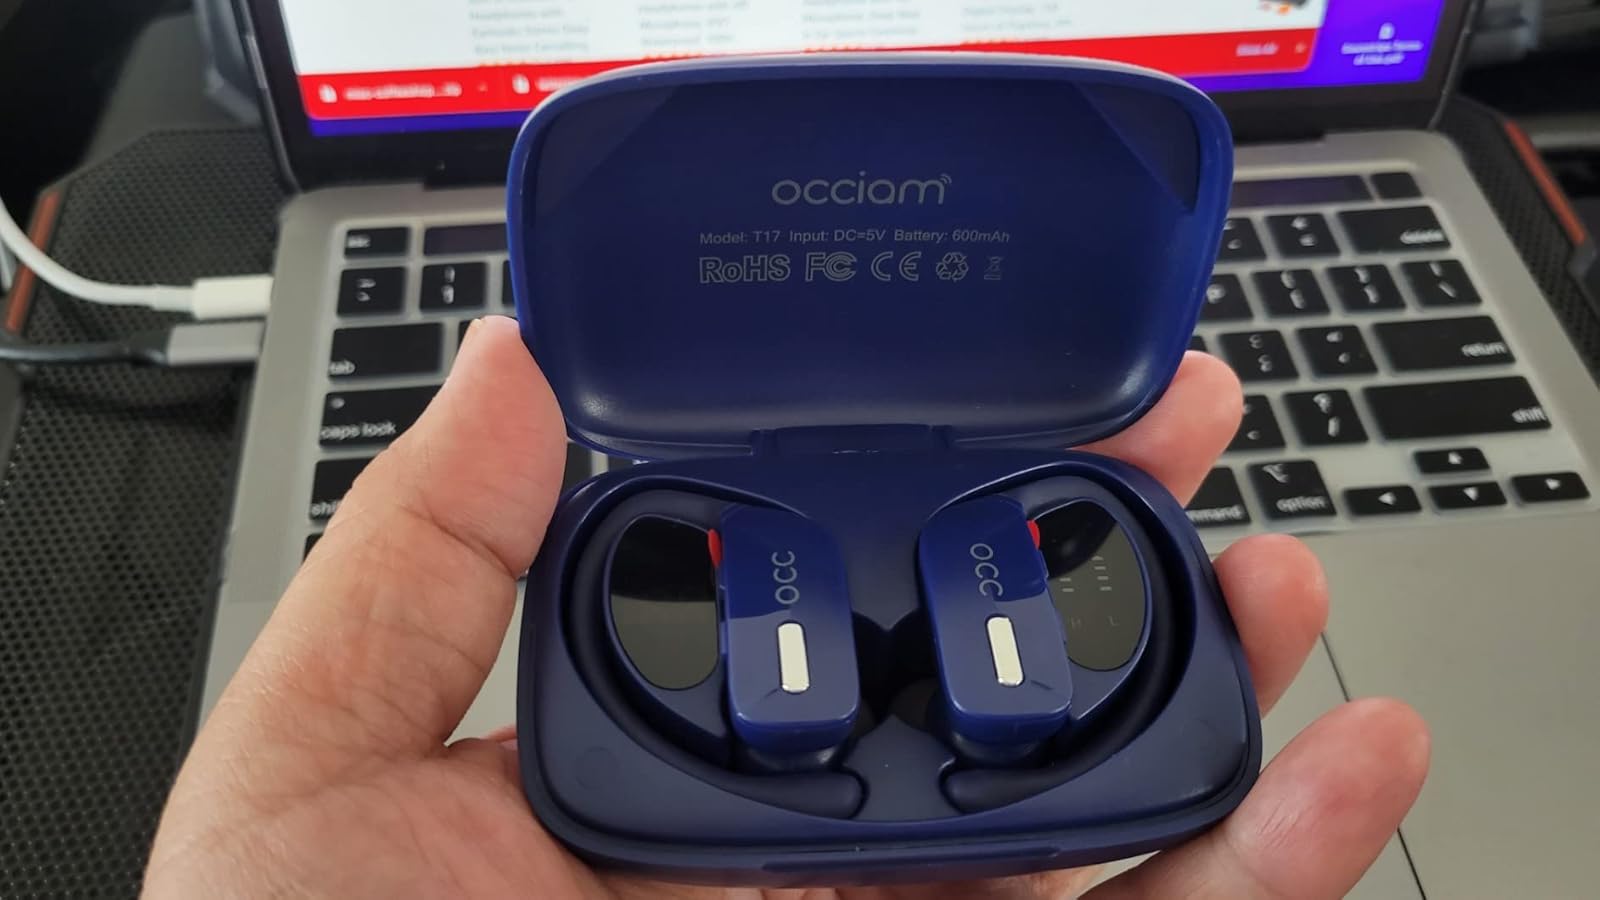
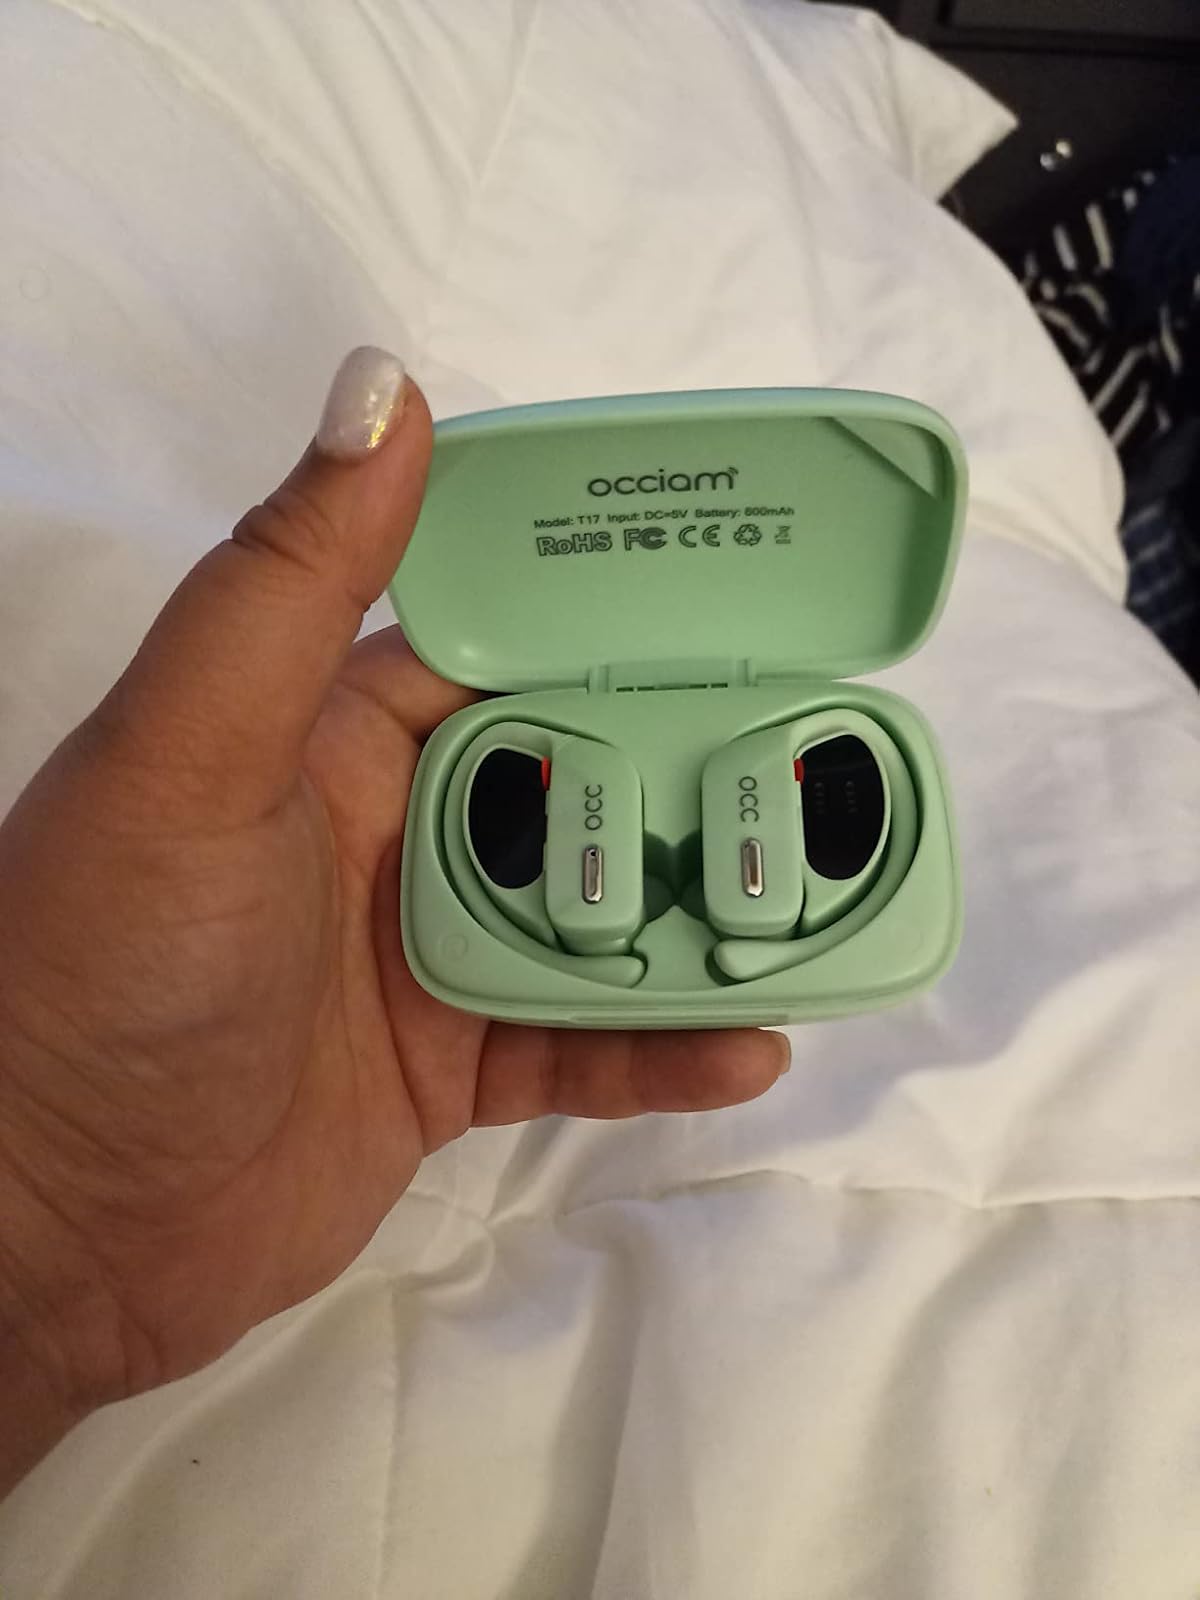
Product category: earbuds
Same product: no